Insurgency in Cabo Delgado

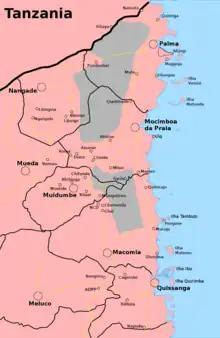
Situation as of August 2024

The insurgency in Cabo Delgado is an ongoing Islamist insurgency in Cabo Delgado Province, Mozambique, mainly fought between militant Islamists and jihadists attempting to establish an Islamic state in the region, and Mozambican security forces. Civilians have been the main targets of terrorist attacks by Islamist militants. The main insurgent faction is Ansar al-Sunna, a native extremist faction with tenuous international connections. From mid-2018, the Islamic State's Central Africa Province has allegedly become active in northern Mozambique as well, and claimed its first attack against Mozambican security forces in June 2019. In addition, bandits have exploited the rebellion to carry out raids. As of 2020, the insurgency intensified, as in the first half of 2020 there were nearly as many attacks carried out as in the whole of 2019.